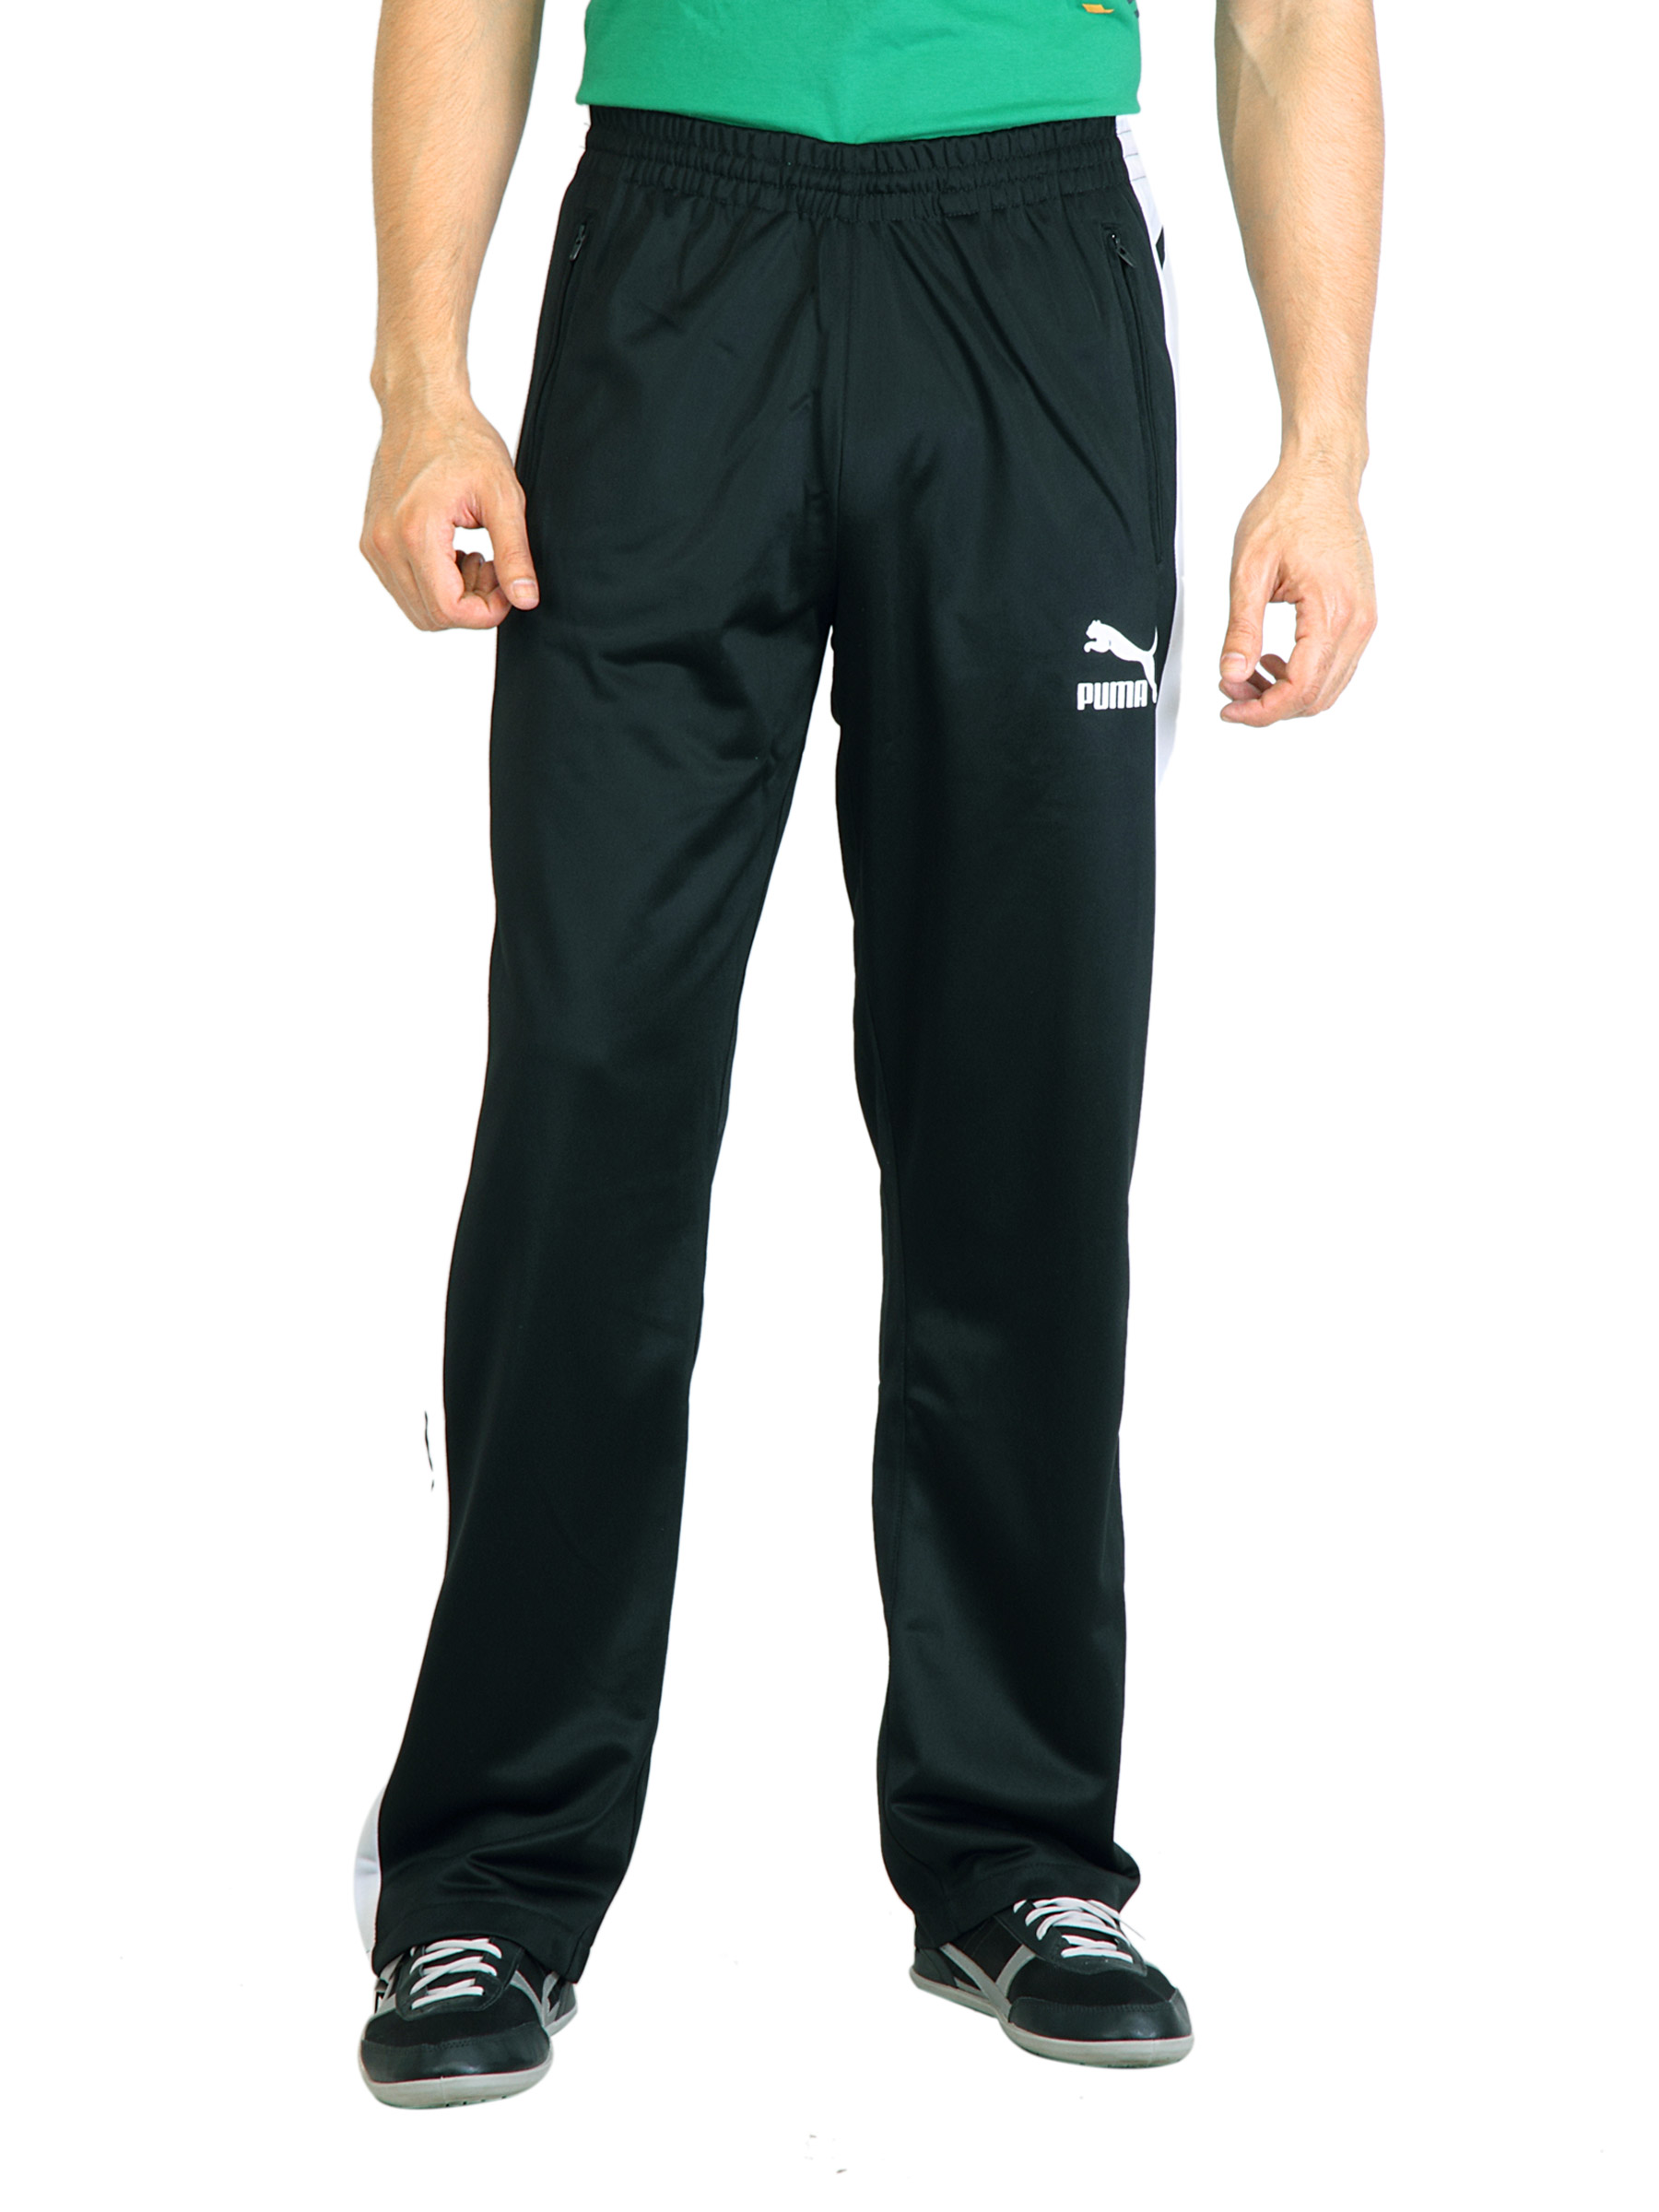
Puma Men Heroes Black Track Pant
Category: Apparel / Bottomwear / Track Pants
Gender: Men
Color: Black
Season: Fall 2011
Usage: Sports